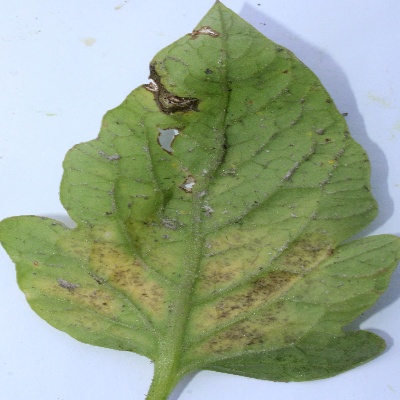
Crop: Tomato
Condition: septoria leaf spot